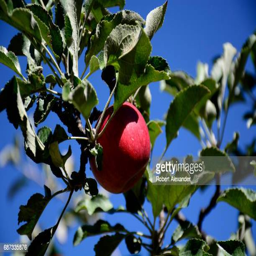
a ripe apple is ready to harvest from a tree